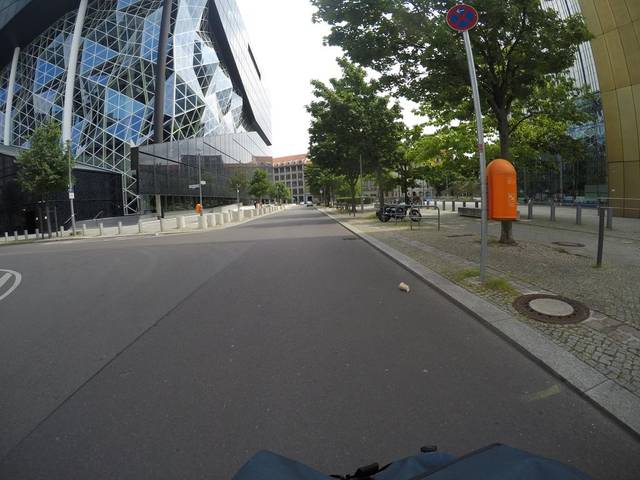
Region: Germany
Coordinates: 52.508, 13.397